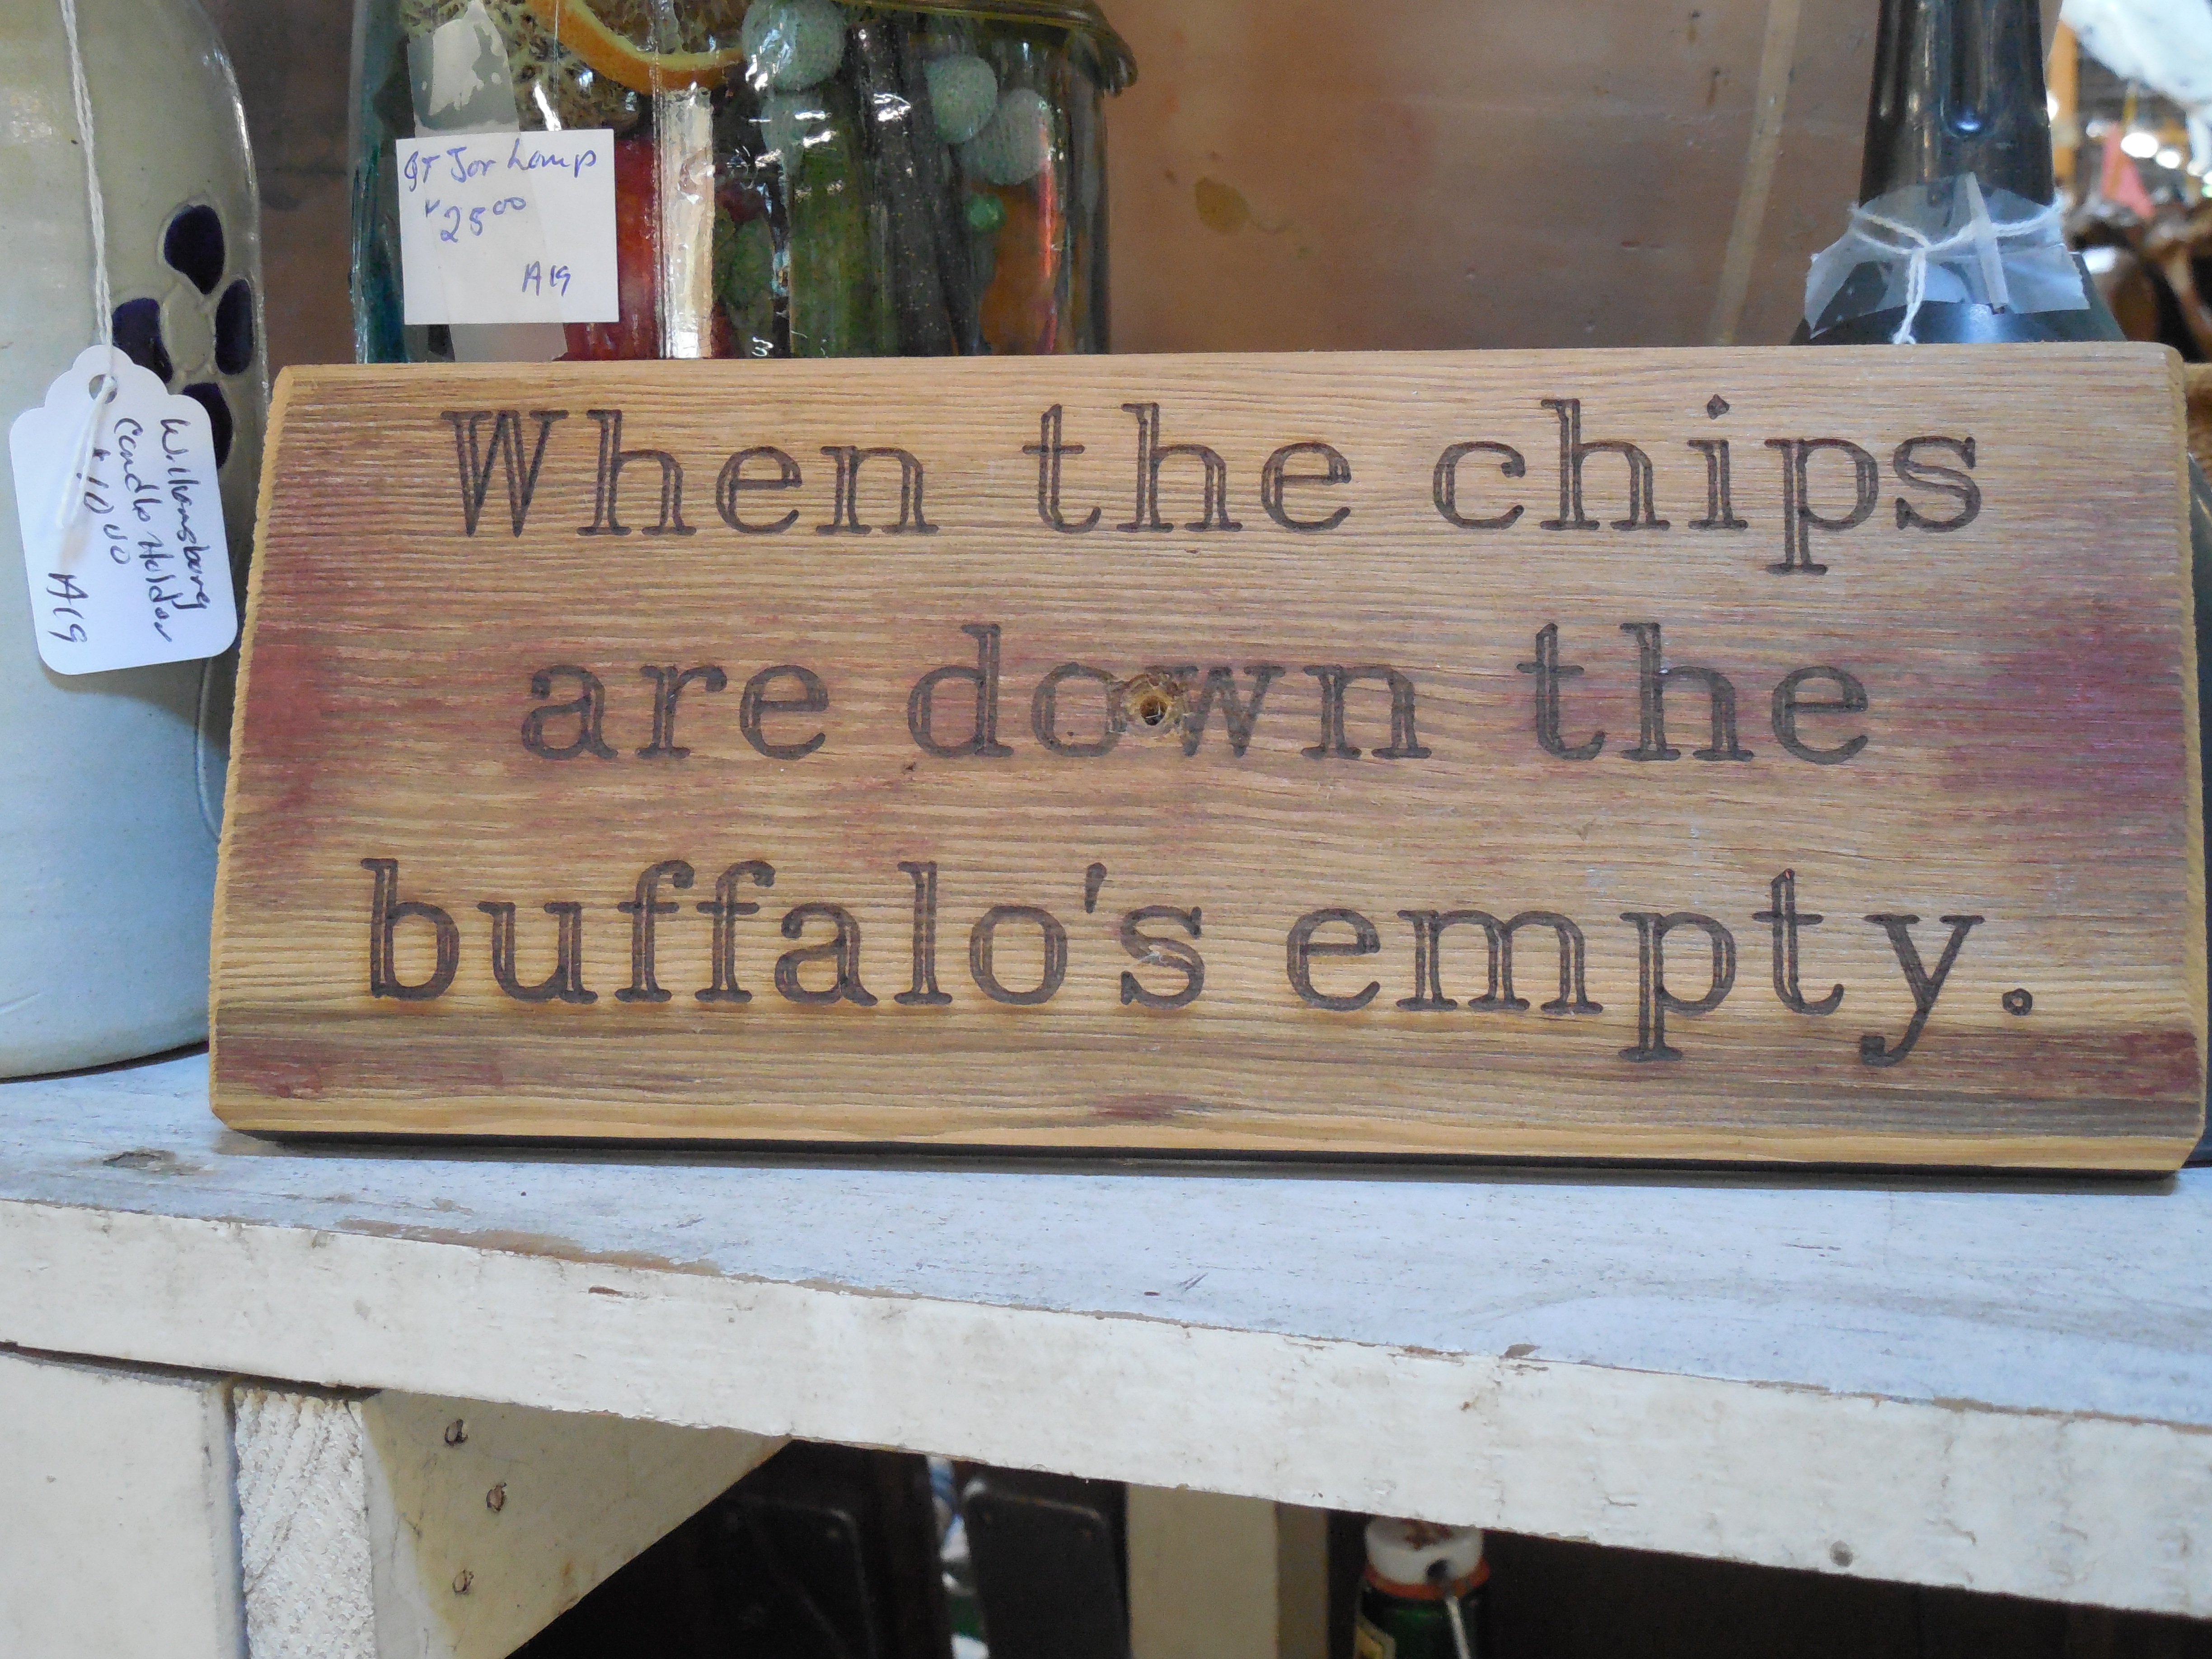
wood, vintage, retro, old, animal, wild, sign, decoration, symbol, tattoo, banner, street sign, signage, emblem, ornament, label, drawing, design, logo, decorative, icon, shape, buffalo, cartoon, template, insignia